Andrew Hjulsager

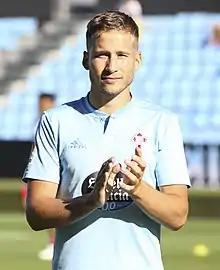
Hjulsager with Celta in 2018

Andrew Hjulsager (born 15 January 1995) is a Danish professional footballer who plays for Danish club Vejle Boldklub as an attacking midfielder.